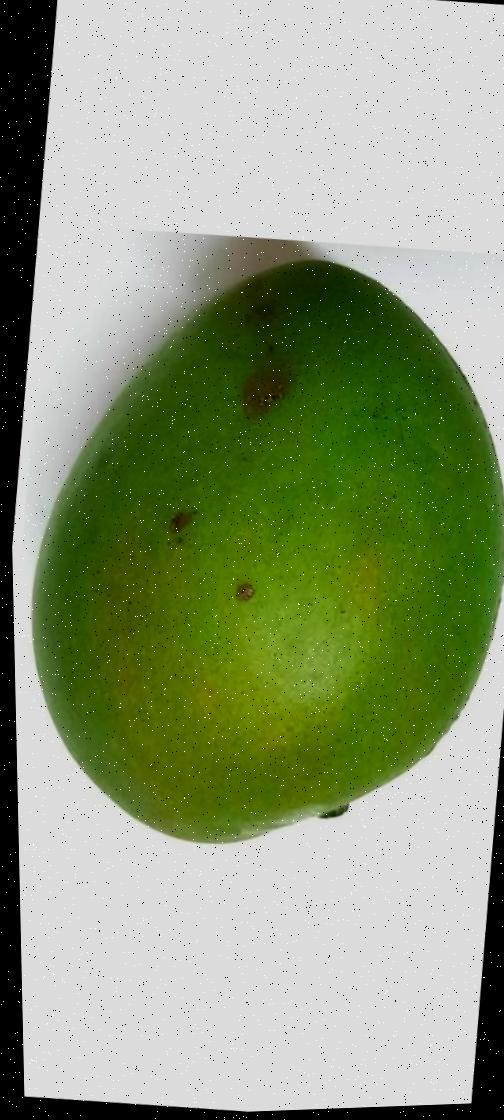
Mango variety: Harivanga